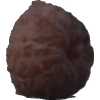
Label: orange_peeled